London Necropolis Company

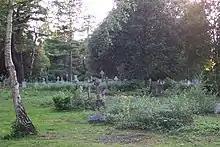
Very overgrown cemetery

Cremation remained unusual and very expensive; the cost of a cremation at Woking was £6, not including transport and funeral costs, more than twice the £2 10s cost of a first class burial at Brookwood. By 1891 only 177 people had been cremated at Woking. Cyril Tubbs recognised that a potential increase in cremations once the practice became accepted represented an opportunity for the LNC. In July 1891 he proposed that the LNC build its own crematorium and columbarium (building for the storage of cremated remains) within the cemetery, with the ultimate goal of taking over all funeral arrangements for the Cremation Society. The Cremation Society were keen to prevent a competitor to Woking Crematorium, and sought to cooperate with the LNC. The fares for the transport of mourners and coffins on the London Necropolis Railway had been fixed by Parliament in 1852 at 6s for a living first class passenger and £1 for a first class coffin (in 1891 worth about £ and £ respectively in consumer terms). Rival firms of undertakers were not permitted to use the LNC's trains to Brookwood Cemetery and had to pay the much more expensive LSWR fares to transport coffins and mourners from Waterloo to Woking, giving the LNC a significant advantage in carriage to the crematorium. While the LNC never built its own crematorium, in 1910 Lord Cadogan decided he no longer wanted to be interred in the mausoleum he had commissioned at Brookwood. This building, the largest mausoleum in the cemetery, was bought by the LNC, fitted with shelves and niches to hold urns, and used as a dedicated columbarium from then on.